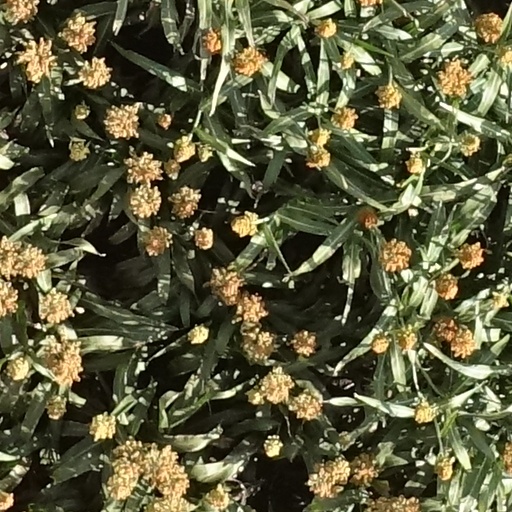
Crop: sorghum